Nicole Bass

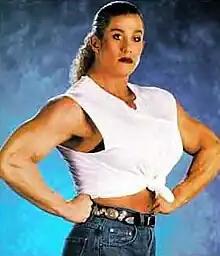

Nicole Fuchs ("née" Bass; August 10, 1964 – February 17, 2017) was an American bodybuilder, actress, professional wrestler, and professional wrestling valet. She worked for companies such as Extreme Championship Wrestling, World Wrestling Federation and XPW. From 1993 until her death, she made numerous appearances on "The Howard Stern Show" and took part as a contestant in Stern's 1993 pay-per-view television event "The Miss Howard Stern New Year's Eve Pageant". She then became a member of the show's Wack Pack and appeared in Stern's movie Private Parts.